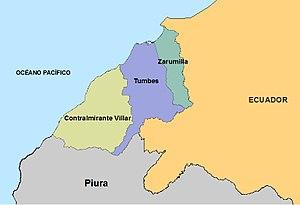
Le département de Tumbes est une région située au nord du Pérou. Sa capitale est la ville de Tumbes, située au bord du fleuve du même nom et à 25 minutes en voiture de l'Équateur.